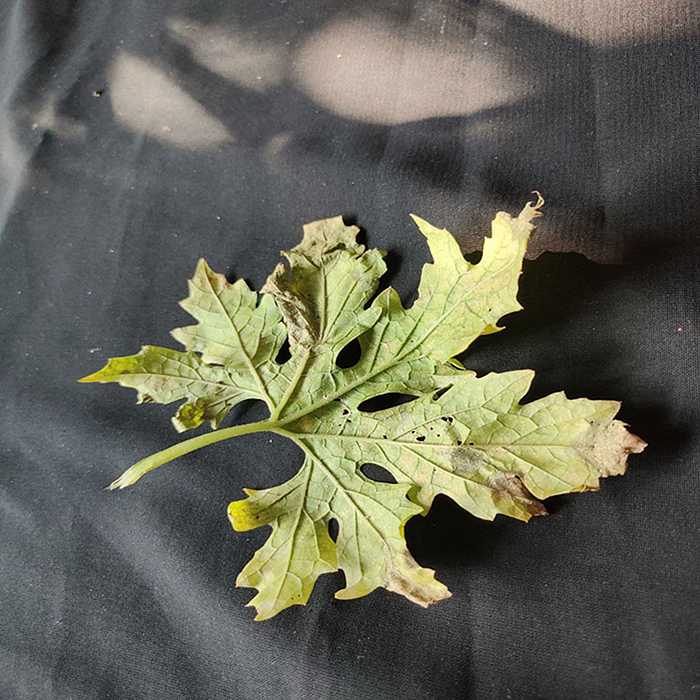
Plant: Bitter Gourd
Label: Fusarium wilt